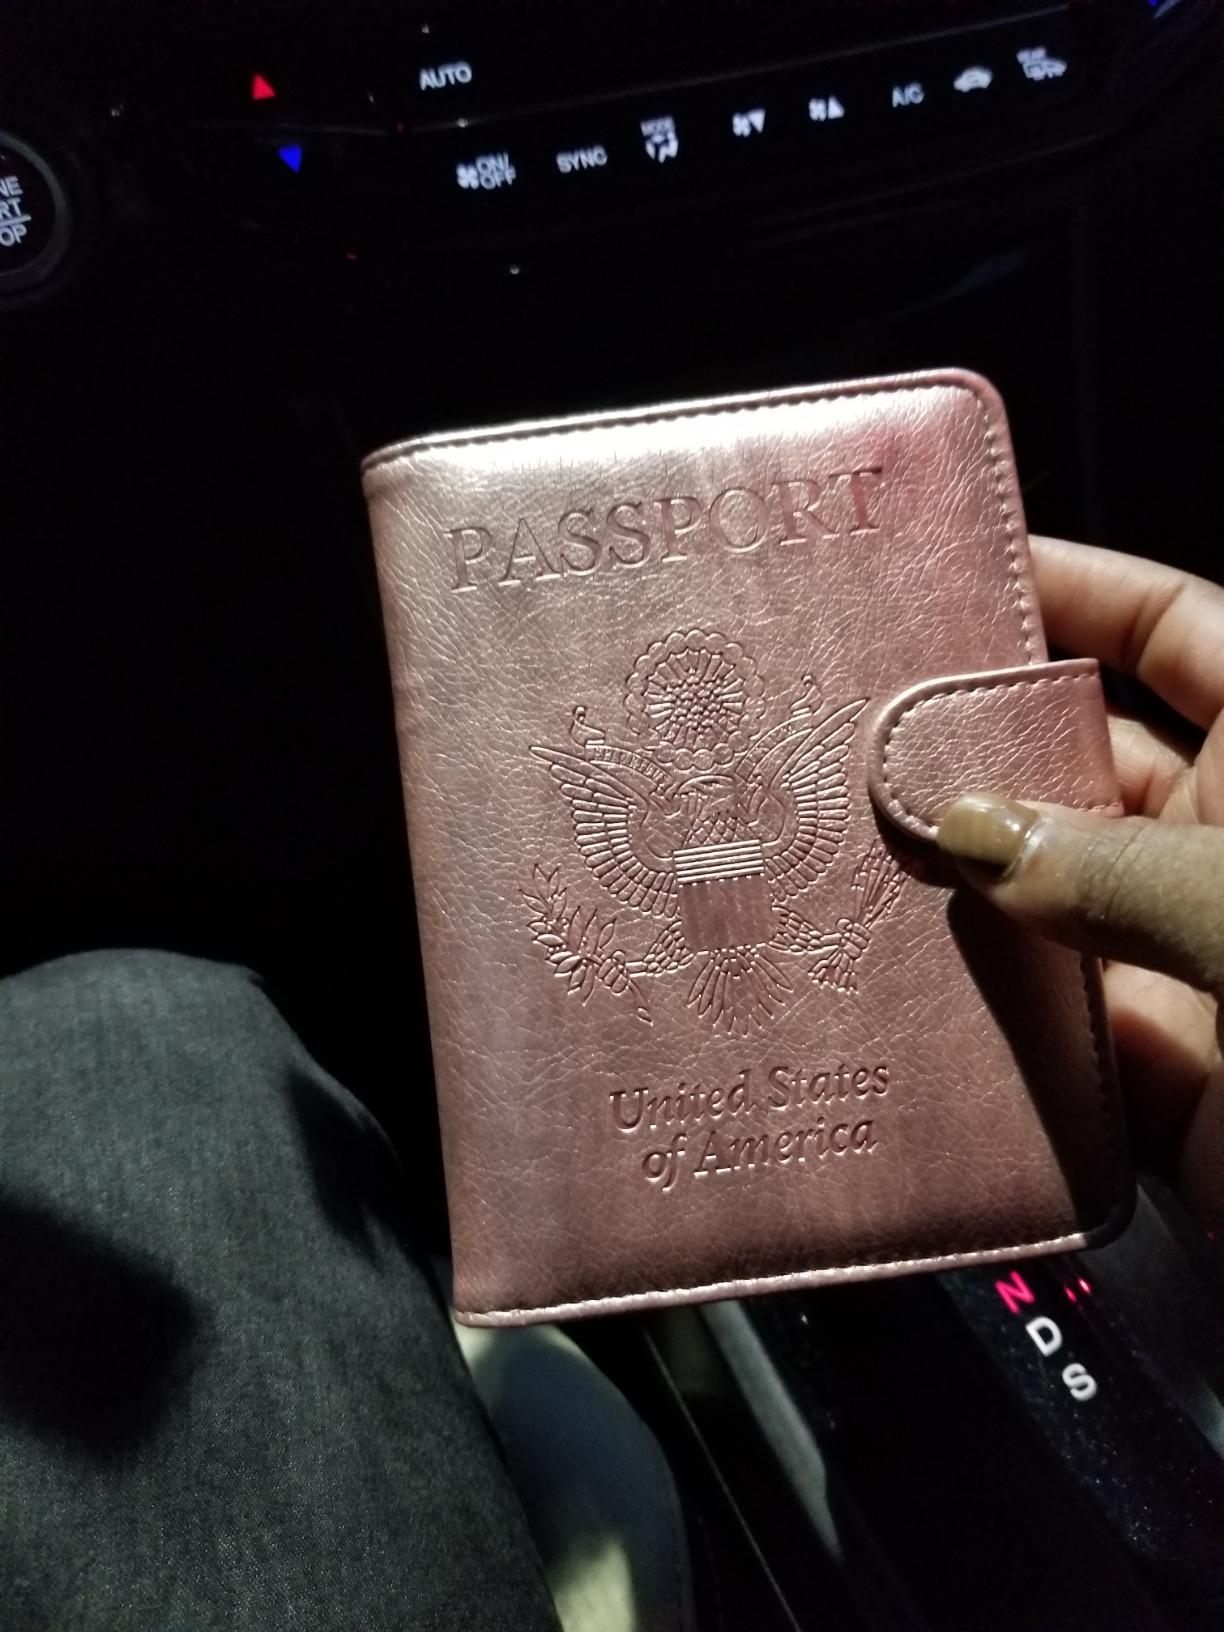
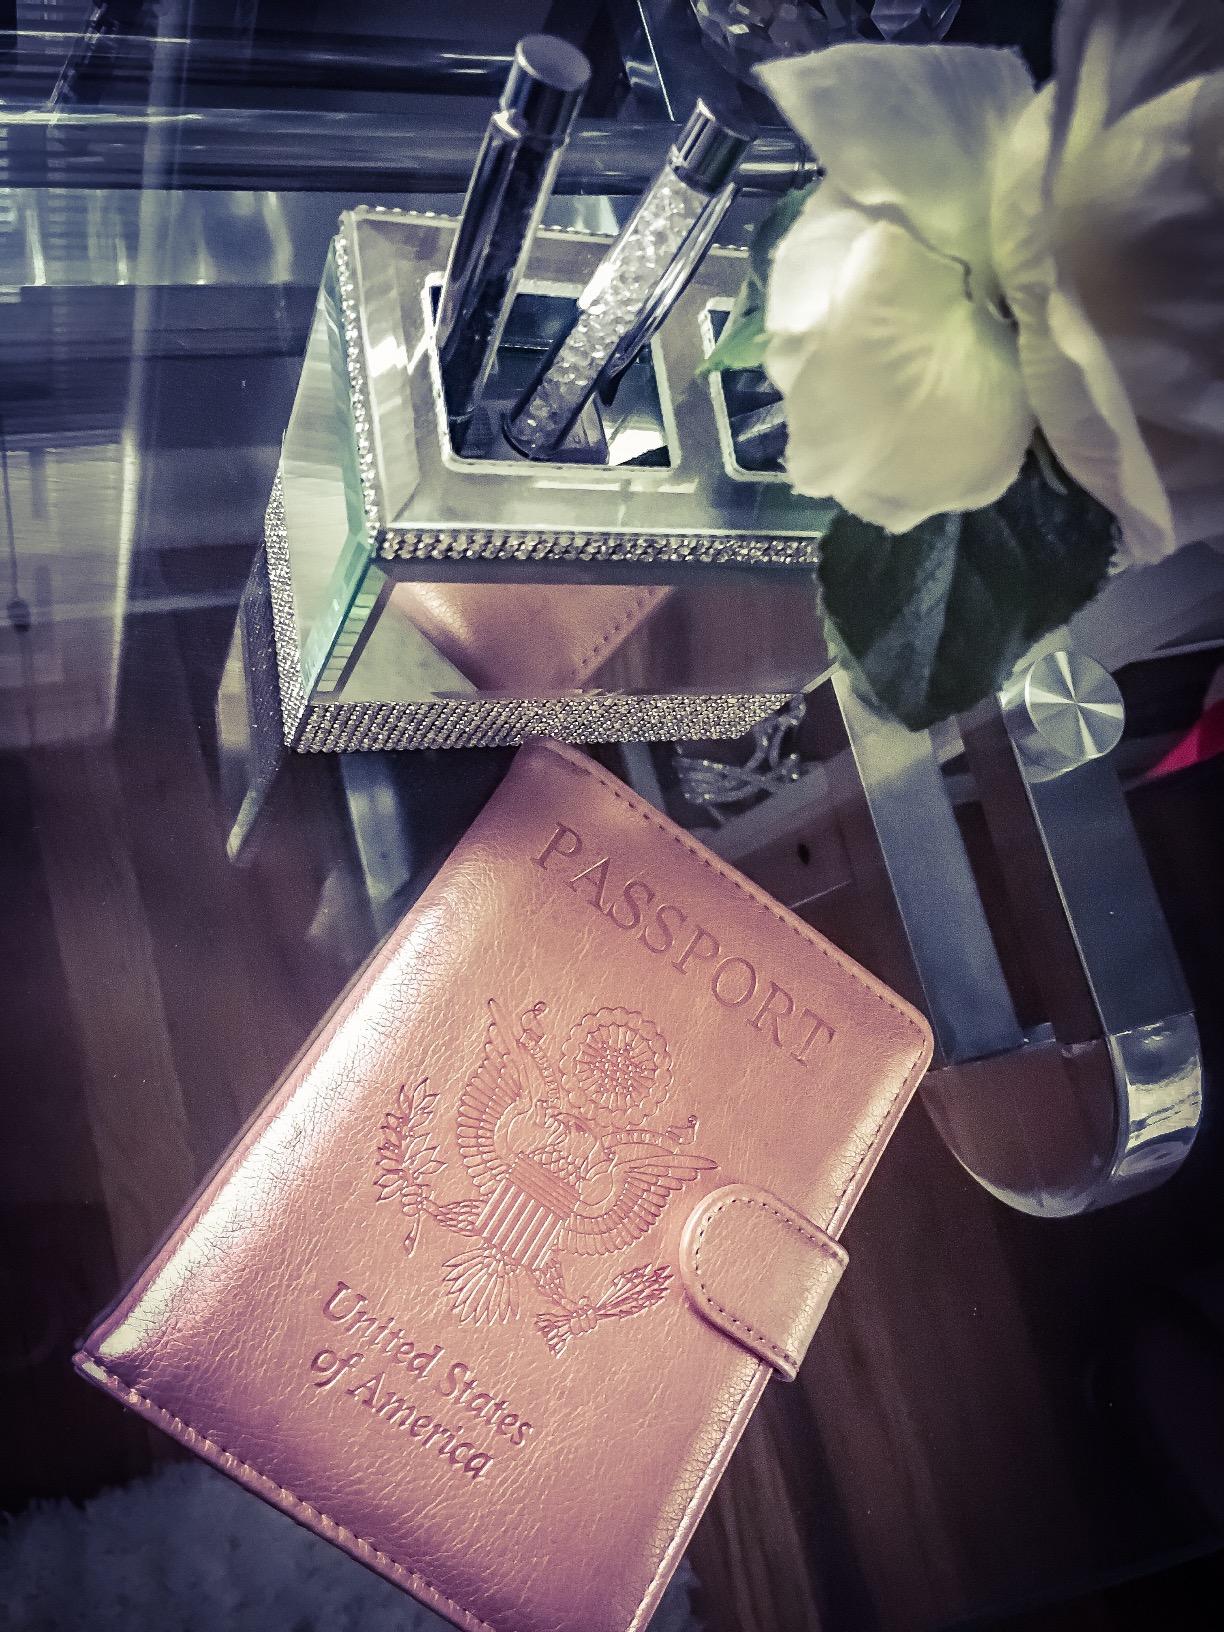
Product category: accessories_wallet
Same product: yes